Mikhail Kalashnikov

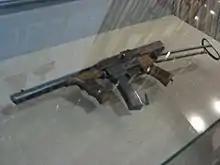
The SMG predecessor of the Kalashnikov rifle

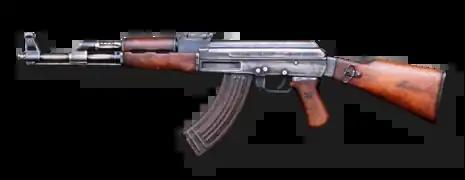
A Type 2 AK-47, the first machined receiver variation

During his career, Kalashnikov designed about 150 models of small weapons. The most famous of them are: